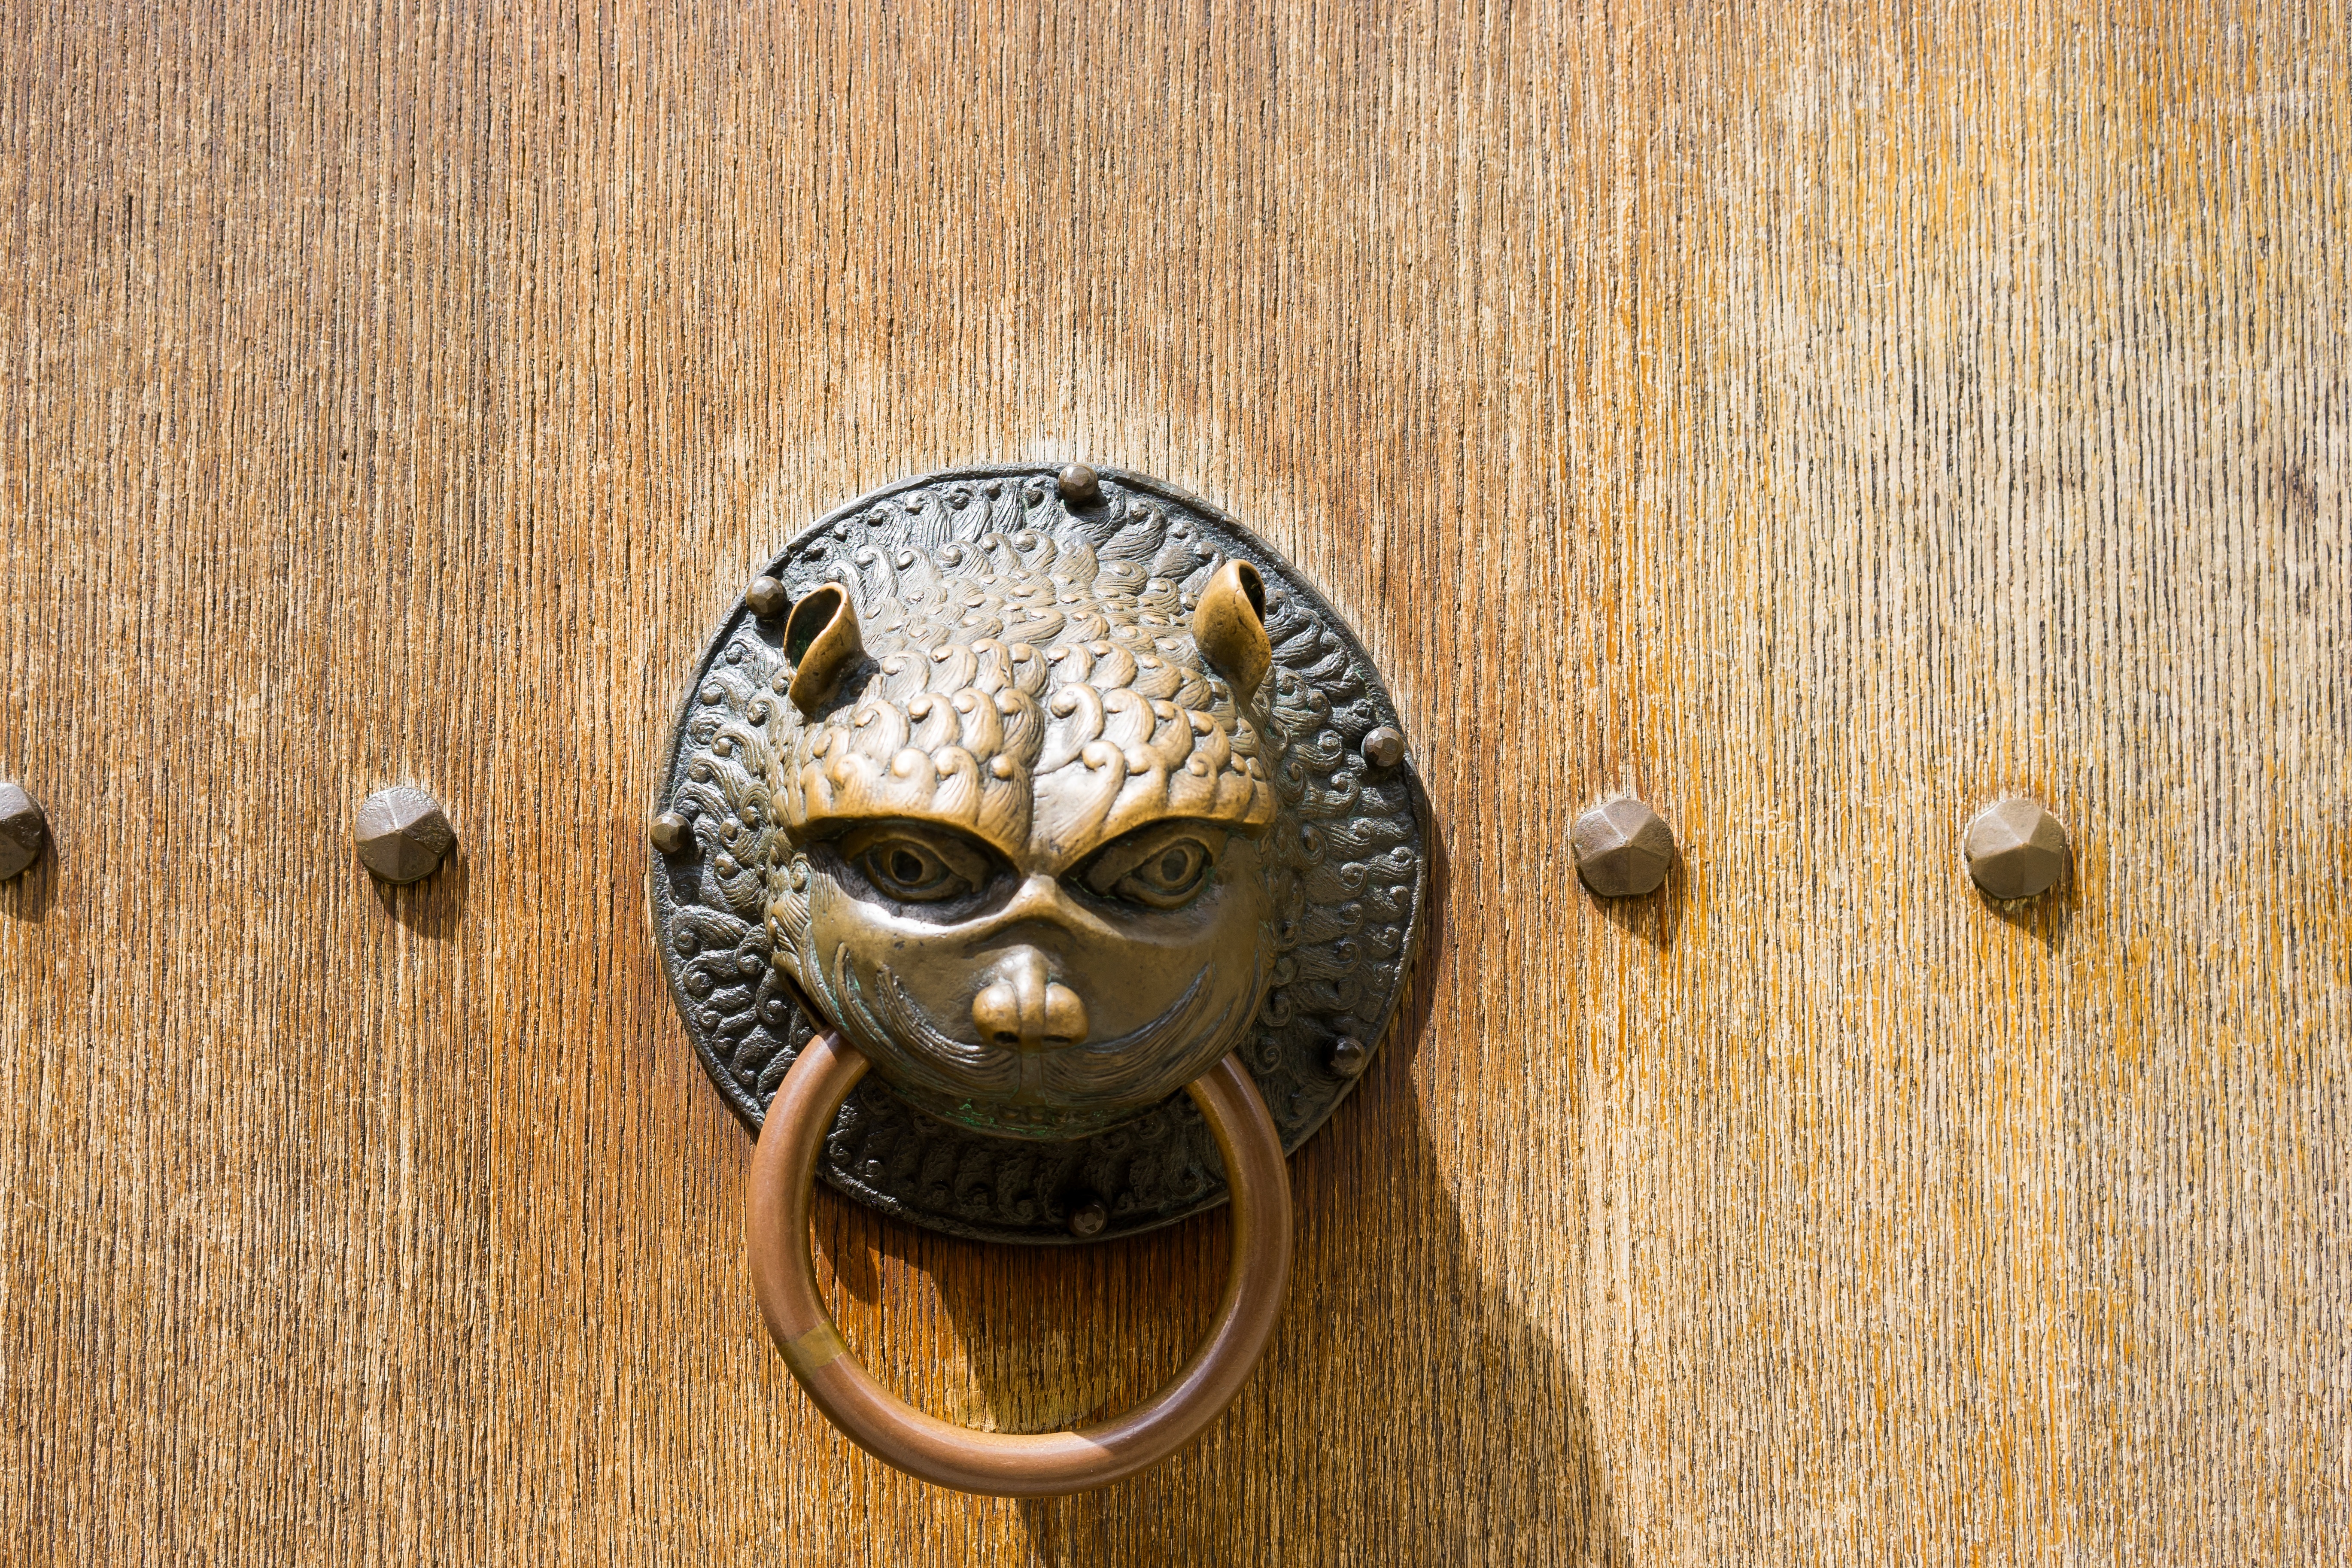
clothing, head, carving, costume